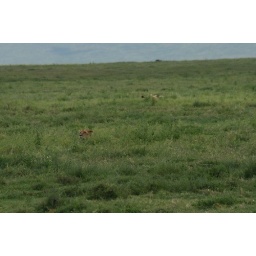
IMG_4101a lion in the grass